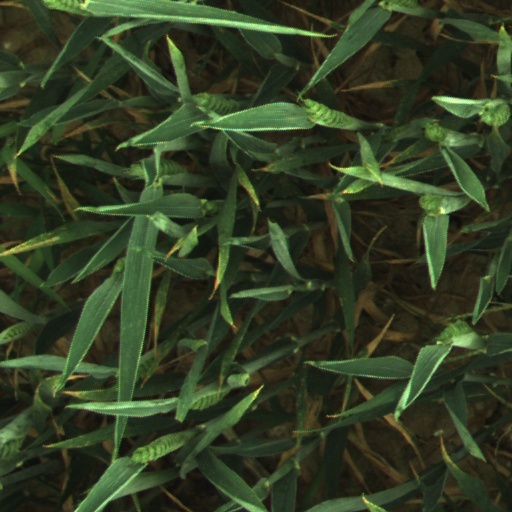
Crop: wheat